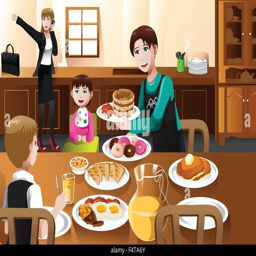
a vector illustration of a stay at home father eating breakfast with his kids while mom is getting ready to go